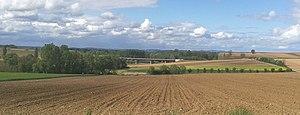
Ouvrage sur la LGV Est européenne à Gougenheim
Gougenheim est une commune française située dans le département du Bas-Rhin en région Grand Est.